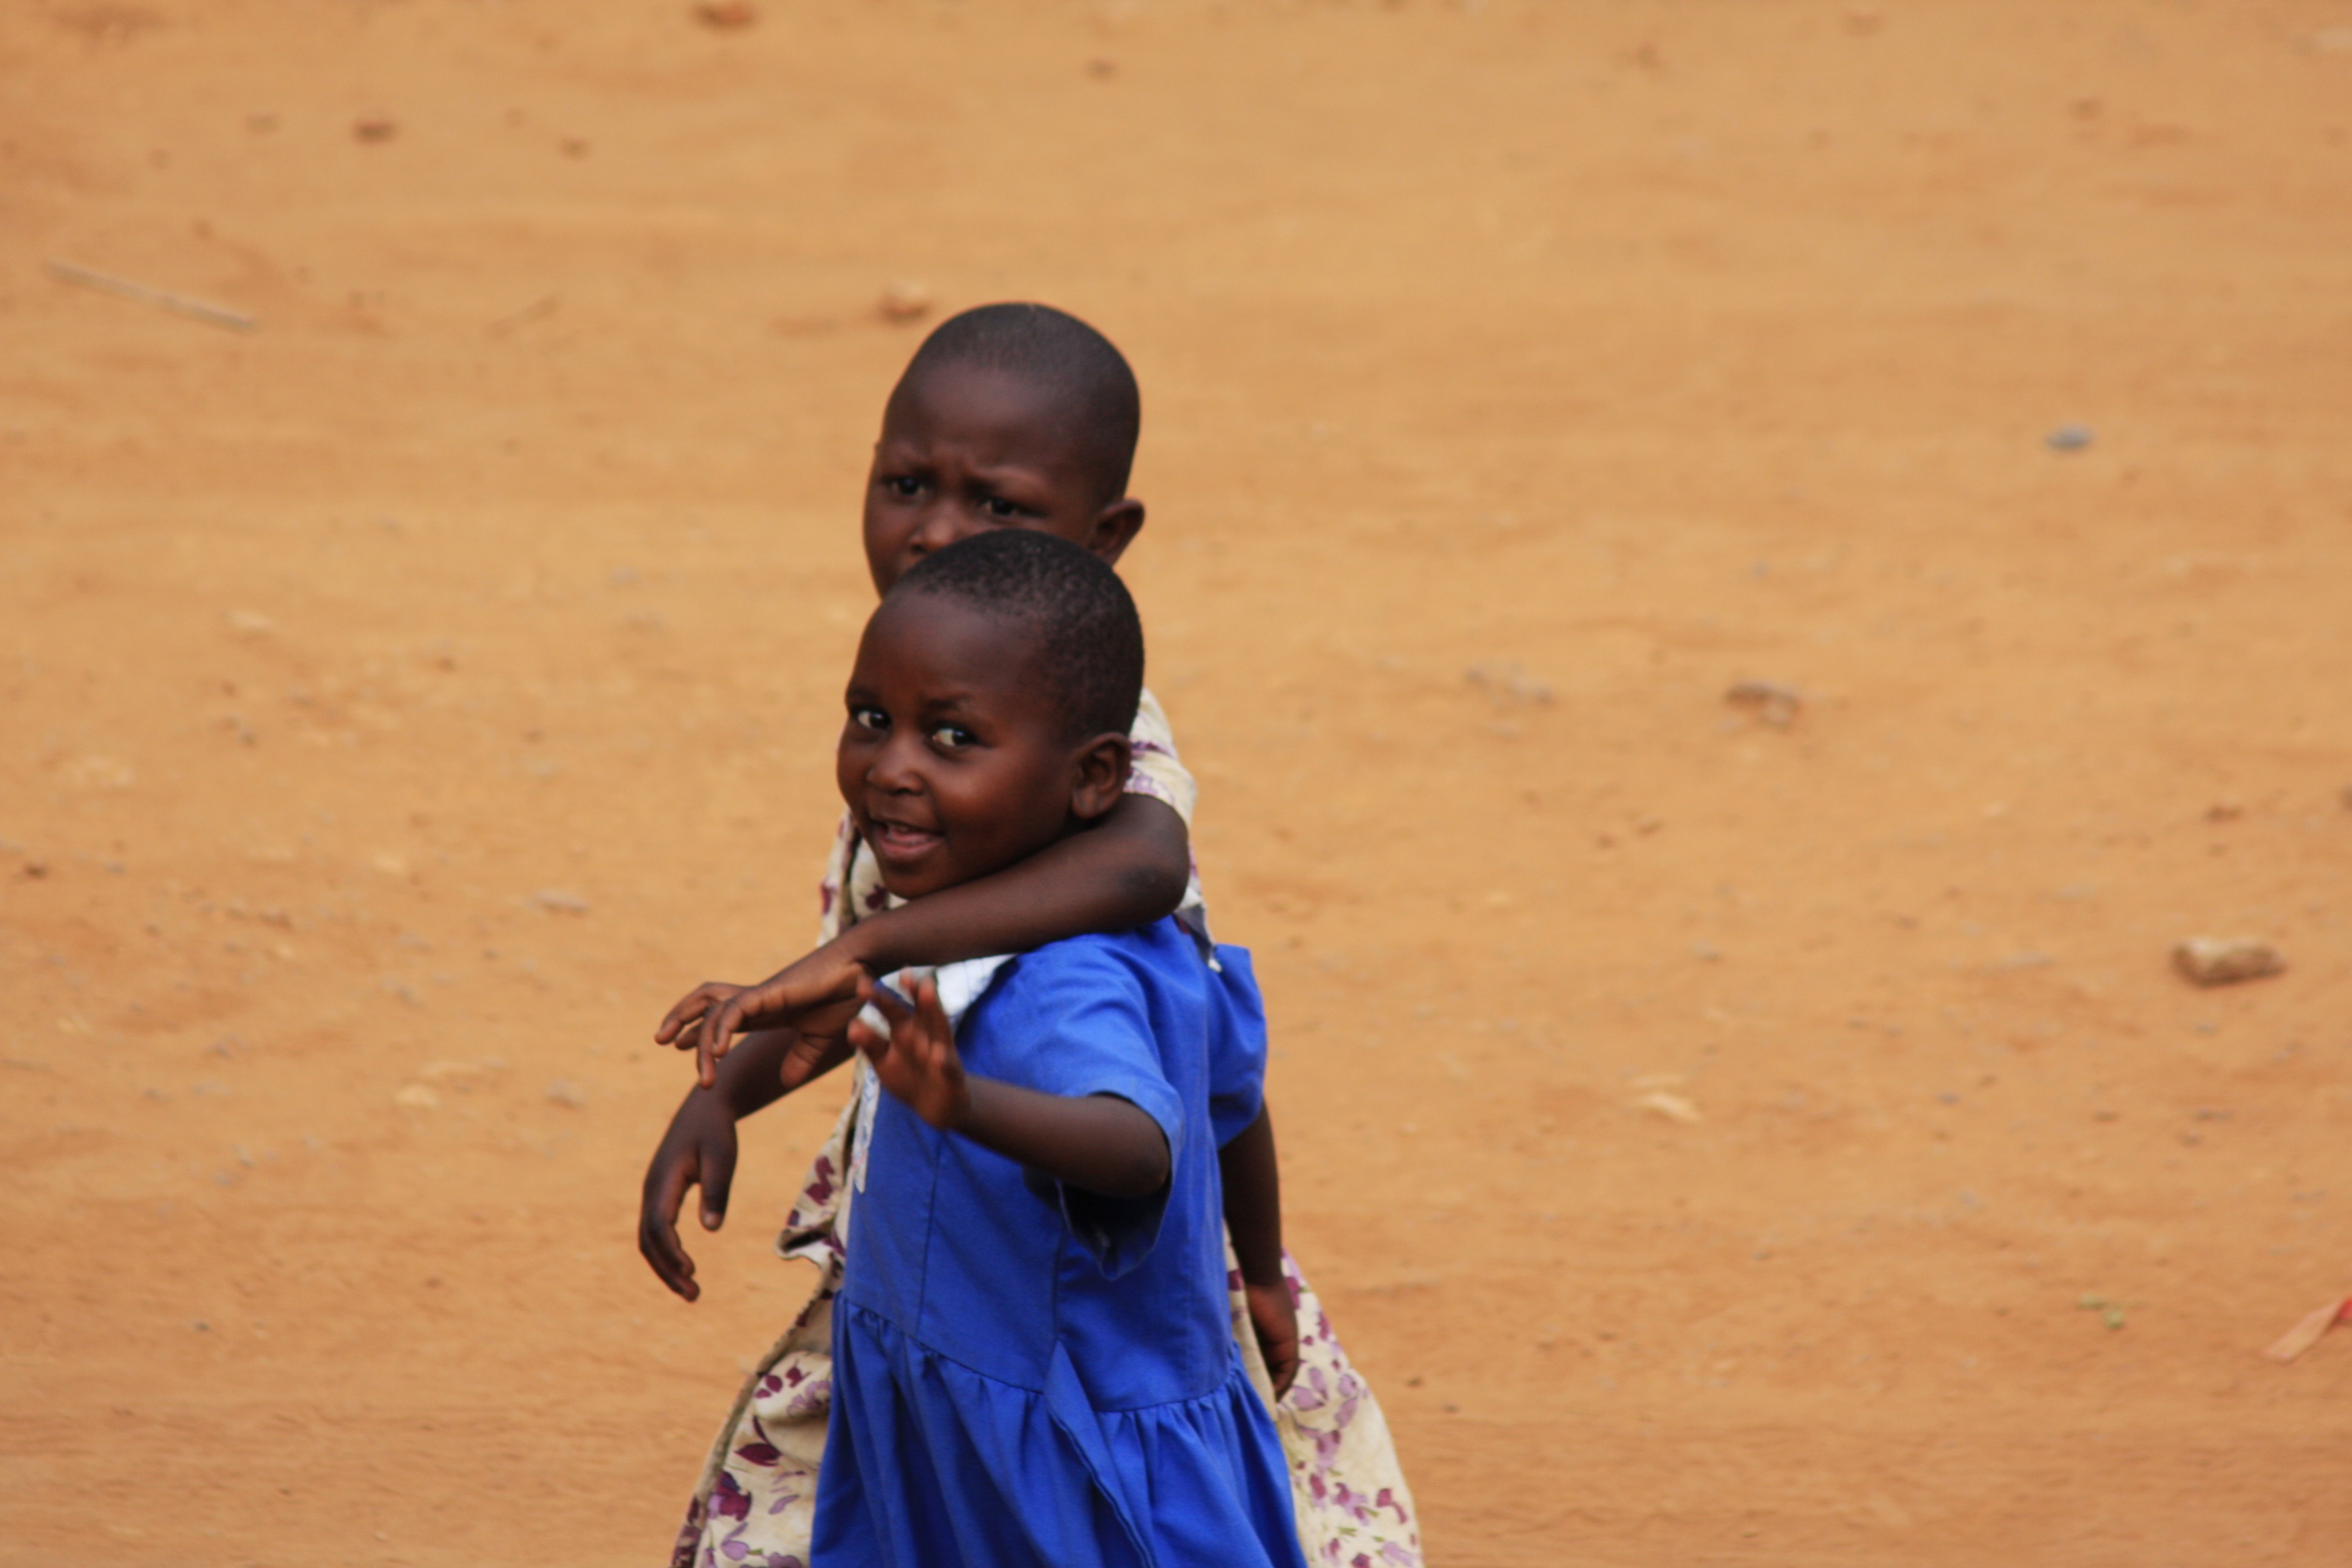
child, temple, sports, tradition, matador